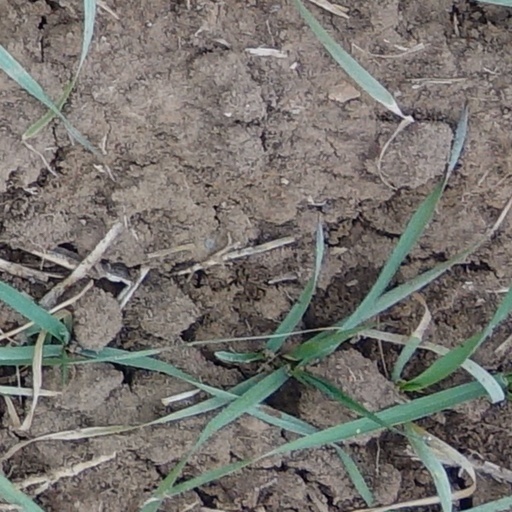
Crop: wheat